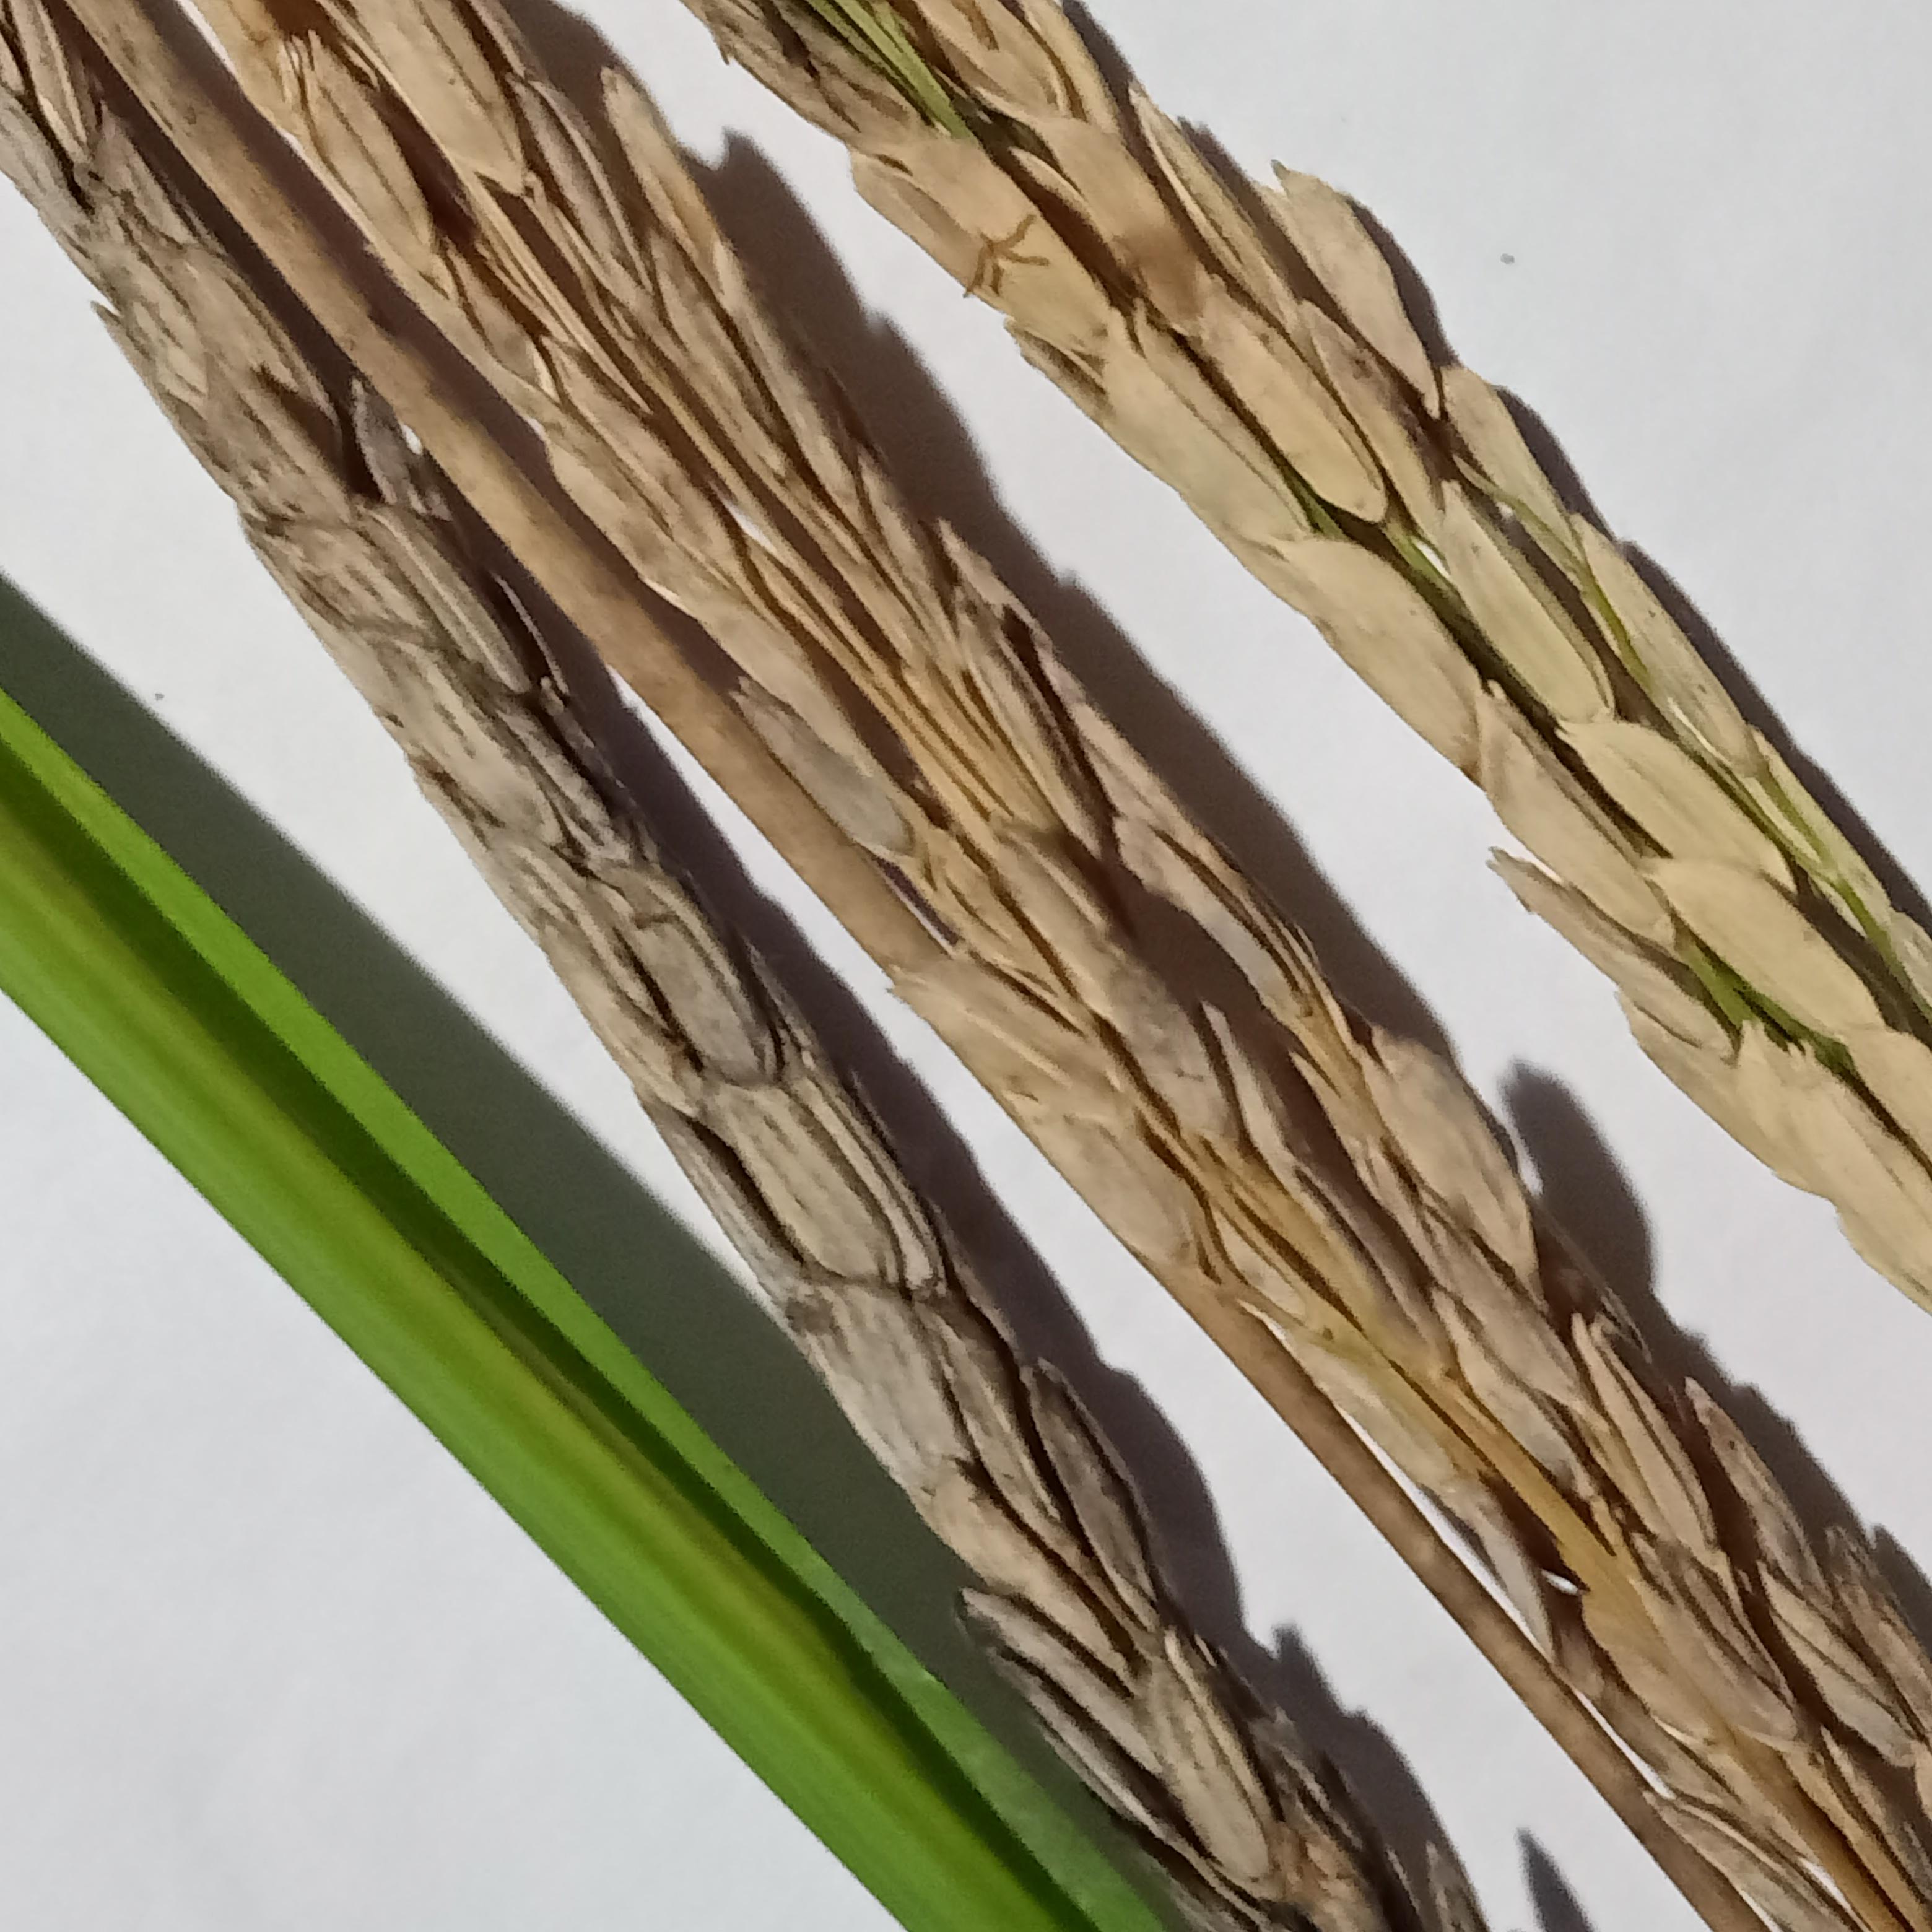
Label: Rice___Neck_Blast